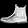
Label: Ankle boot